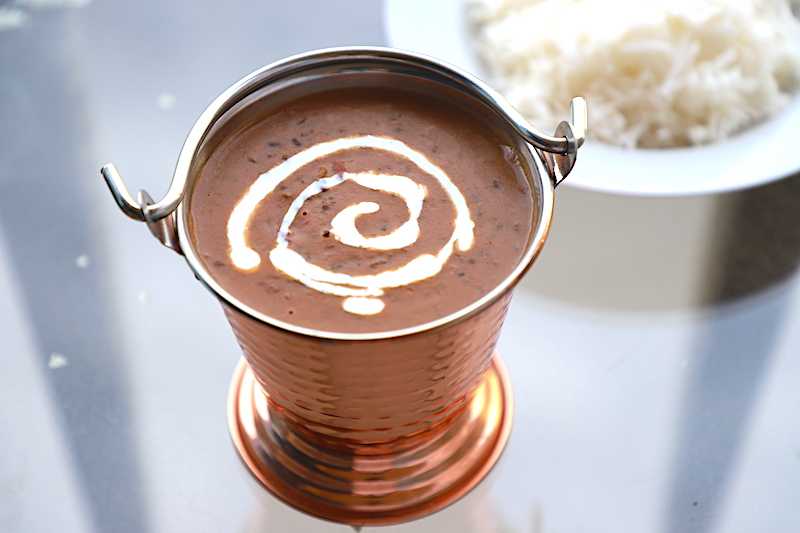
Dish: dal_makhani